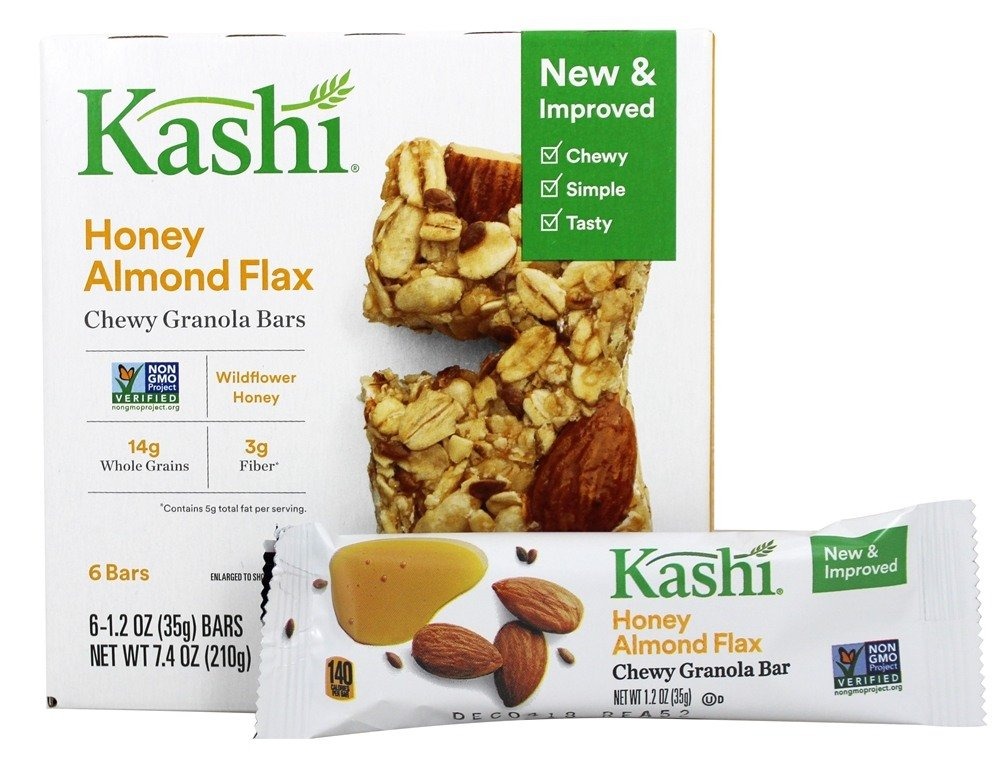
Item Name: Kashi TLC Chewy Granola Bar Honey Almond Flax - 6 Bars
Bullet Point 1: 7 whole grains with fiber, protein and omega-3s
Bullet Point 2: 0g trans fat
Bullet Point 3: Nothing artificial
Product Description: Honey Almond FlaxOur TLC Honey Almond Flax chewy granola bars have lots of good stuff like roasted nuts, whole seeds and grains. And, unlike many snack choices, they're free of highly refined sweeteners and artificial ingredients, so you can satisfy your snack craving and feel great about it!
Value: 1.0
Unit: Count

Price: 15.75